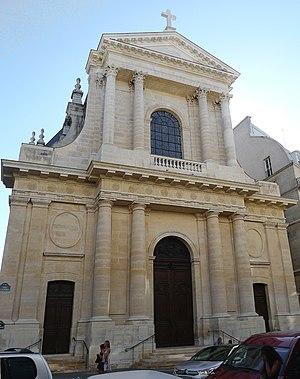
Temple protestant de l'Oratoire du Louvre, rue Saint-Honoré - Paris Ier This building is indexed in the Base Mérimée, a database of architectural heritage maintained by the French Ministry of Culture,
Cet article a trait à l'histoire de la communauté protestante de Paris. Par « communauté protestante », il faut entendre les individus et les assemblées fidèles à la doctrine et aux rites de la Réforme.
La rue Saint-Honoré est une rue de Paris située dans les 1ᵉʳ et 8ᵉ arrondissements de Paris.